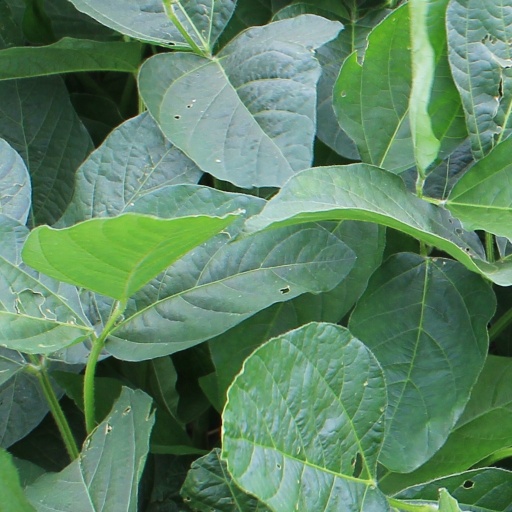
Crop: soybean